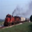
Label: train